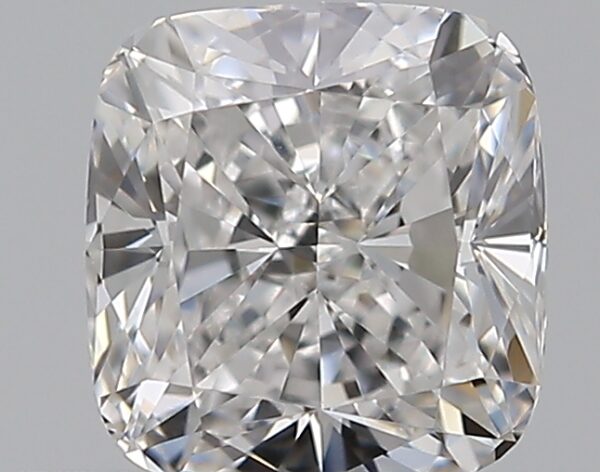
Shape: cushion
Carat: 0.6
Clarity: VVS2
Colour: E
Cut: EX
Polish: EX
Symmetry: VG
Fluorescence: N
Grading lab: GIA
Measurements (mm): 4.87 x 4.61 x 3.1